Evelyn, Queensland

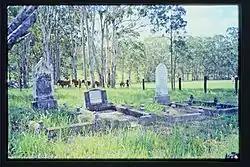
Cressbrook Cemetery, 2003

There are no schools in Evelyn. The nearest government primary schools are Millaa Millaa State School in neighbouring Millaa Millaa to the east, Ravenshoe State School in neighbouring Ravenshoe to the south, and Herberton State School in Herberton to the north-west. The nearest government secondary schools are Ravenshoe State School (to Year 12), Herberton State School (to Year 10), and Malanda State High School (to Year 12) in Malanda to the north-east.